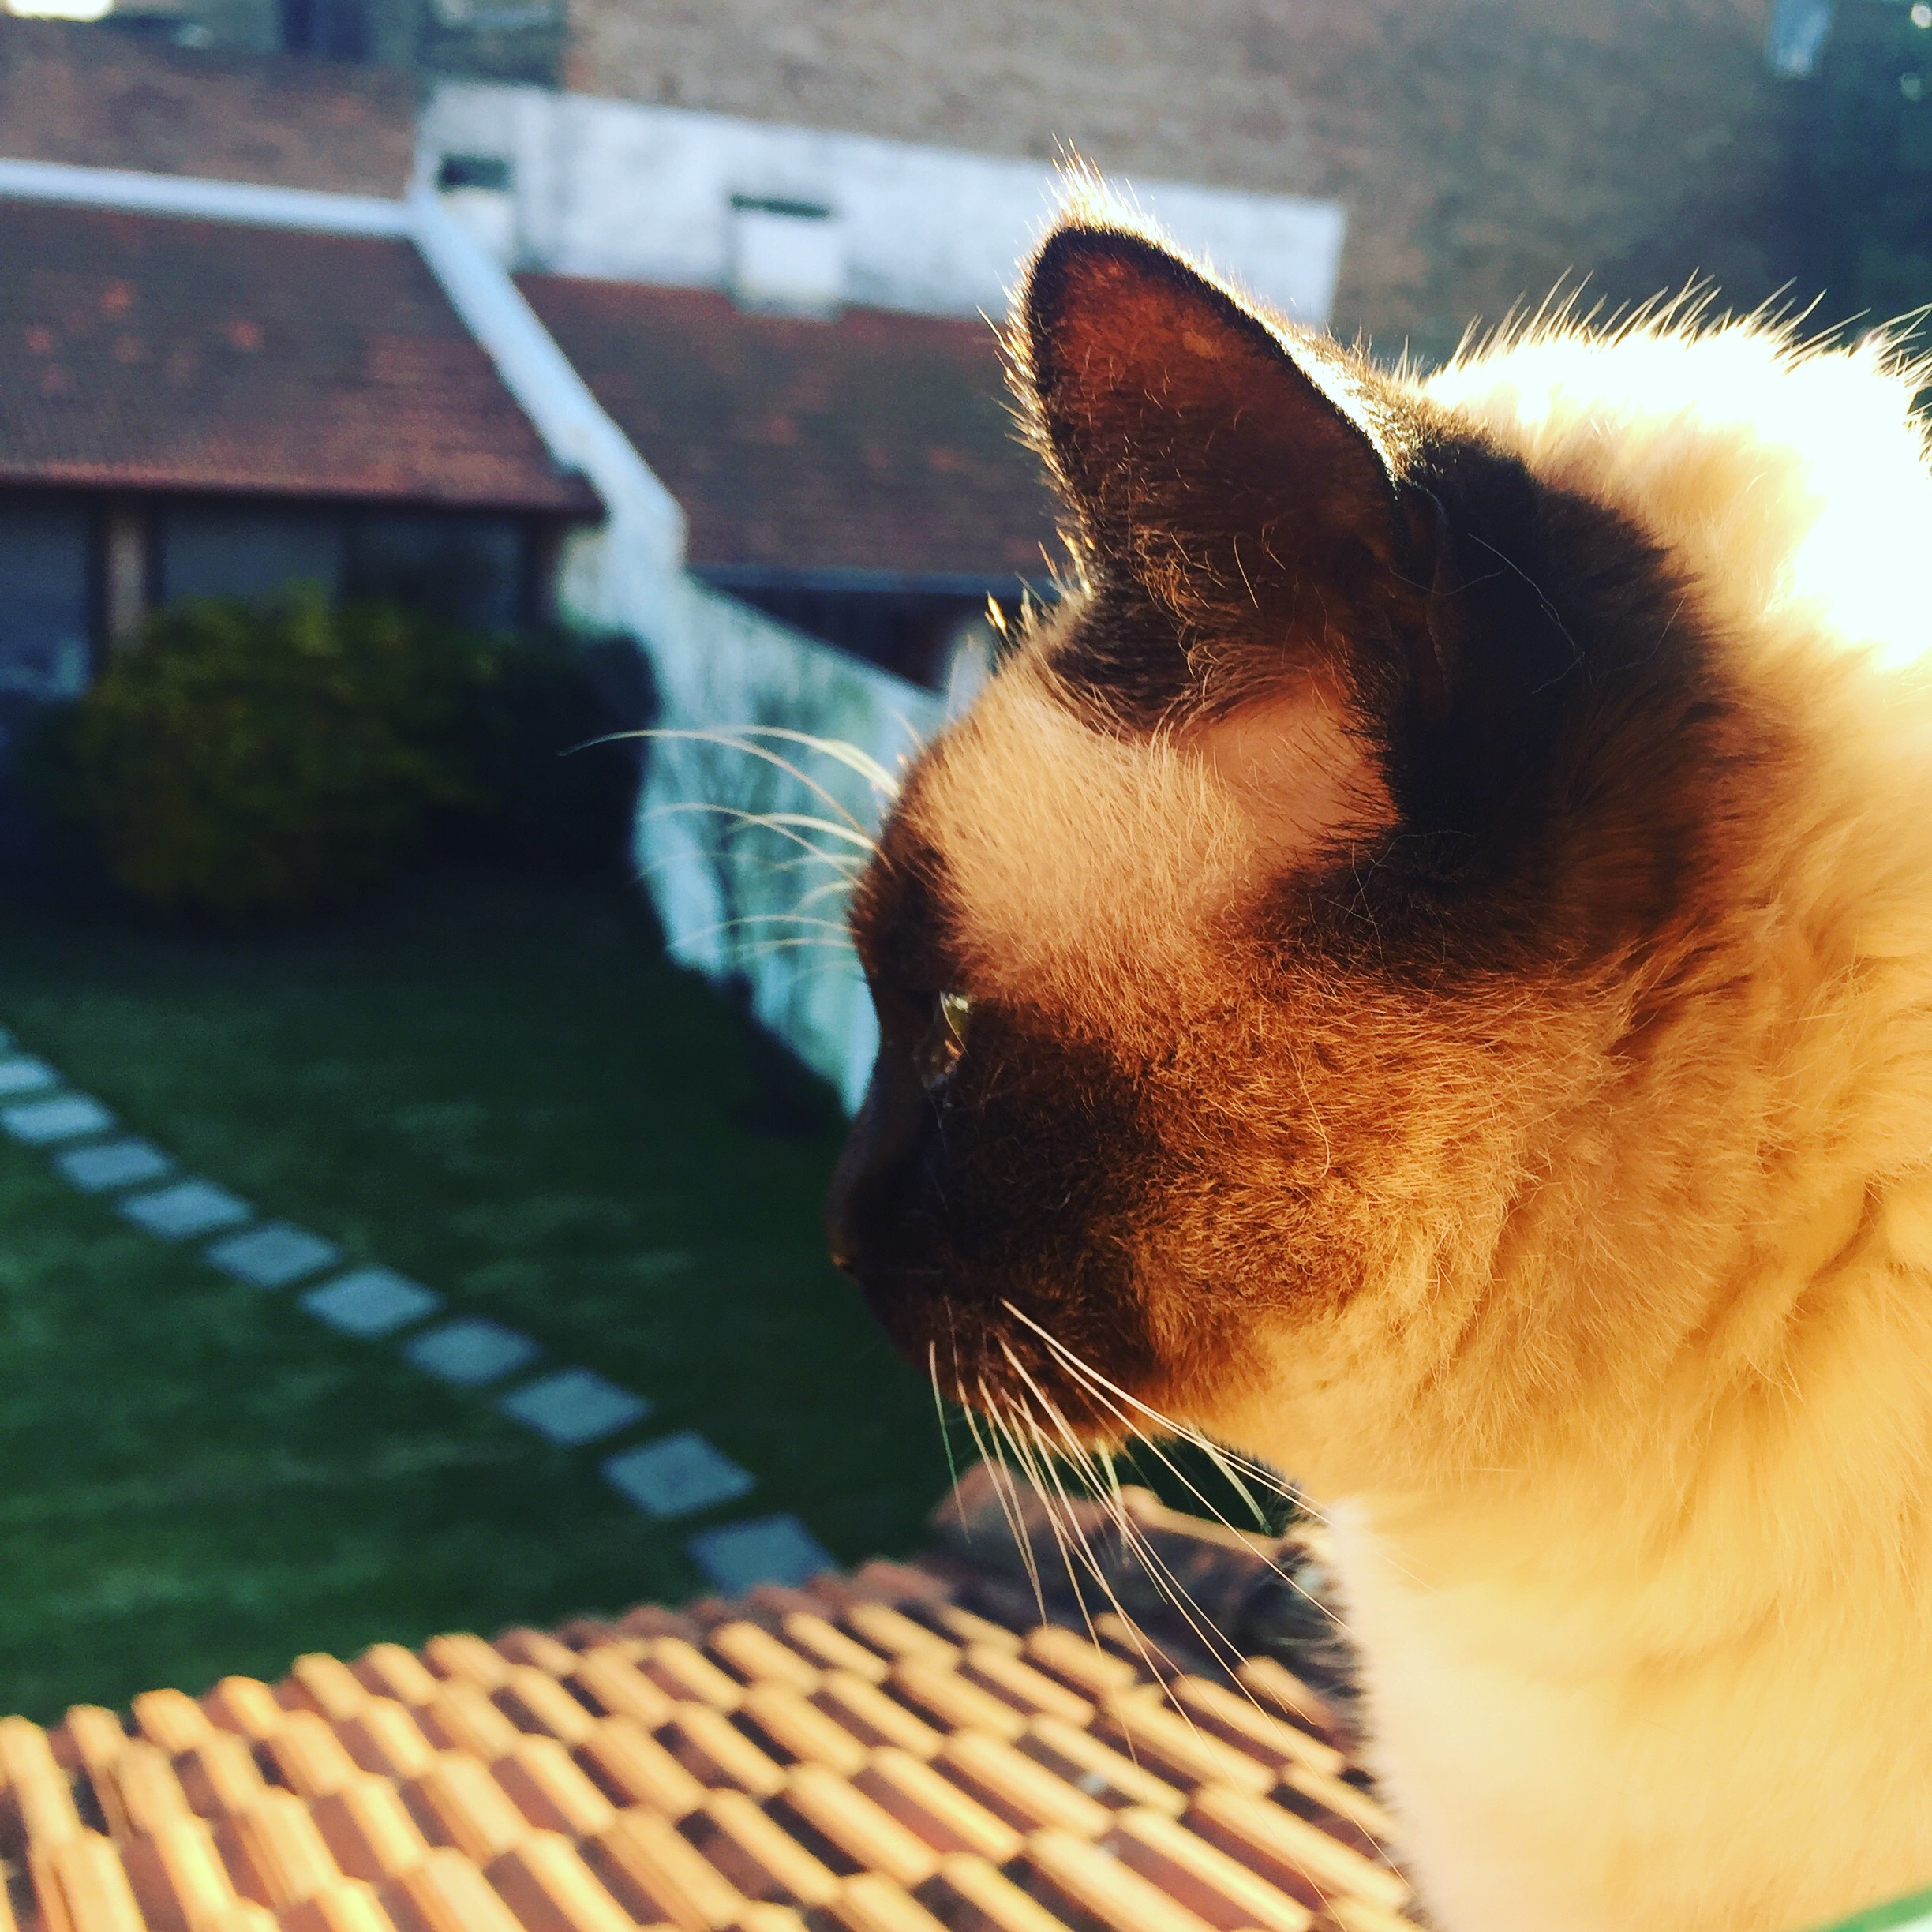
iphone, kitten, cat, mammal, cats, nose, whiskers, skin, vertebrate, portraits, argentina, iphoneography, project365, squareformat, rodrigoparedes, buenosaires, ar, 160378, 160378com, www160378com, iphone6plus, 158, small to medium sized cats, cat like mammal